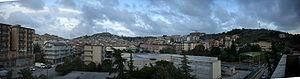
Serradifalco est une commune de la province de Caltanissetta en Sicile.